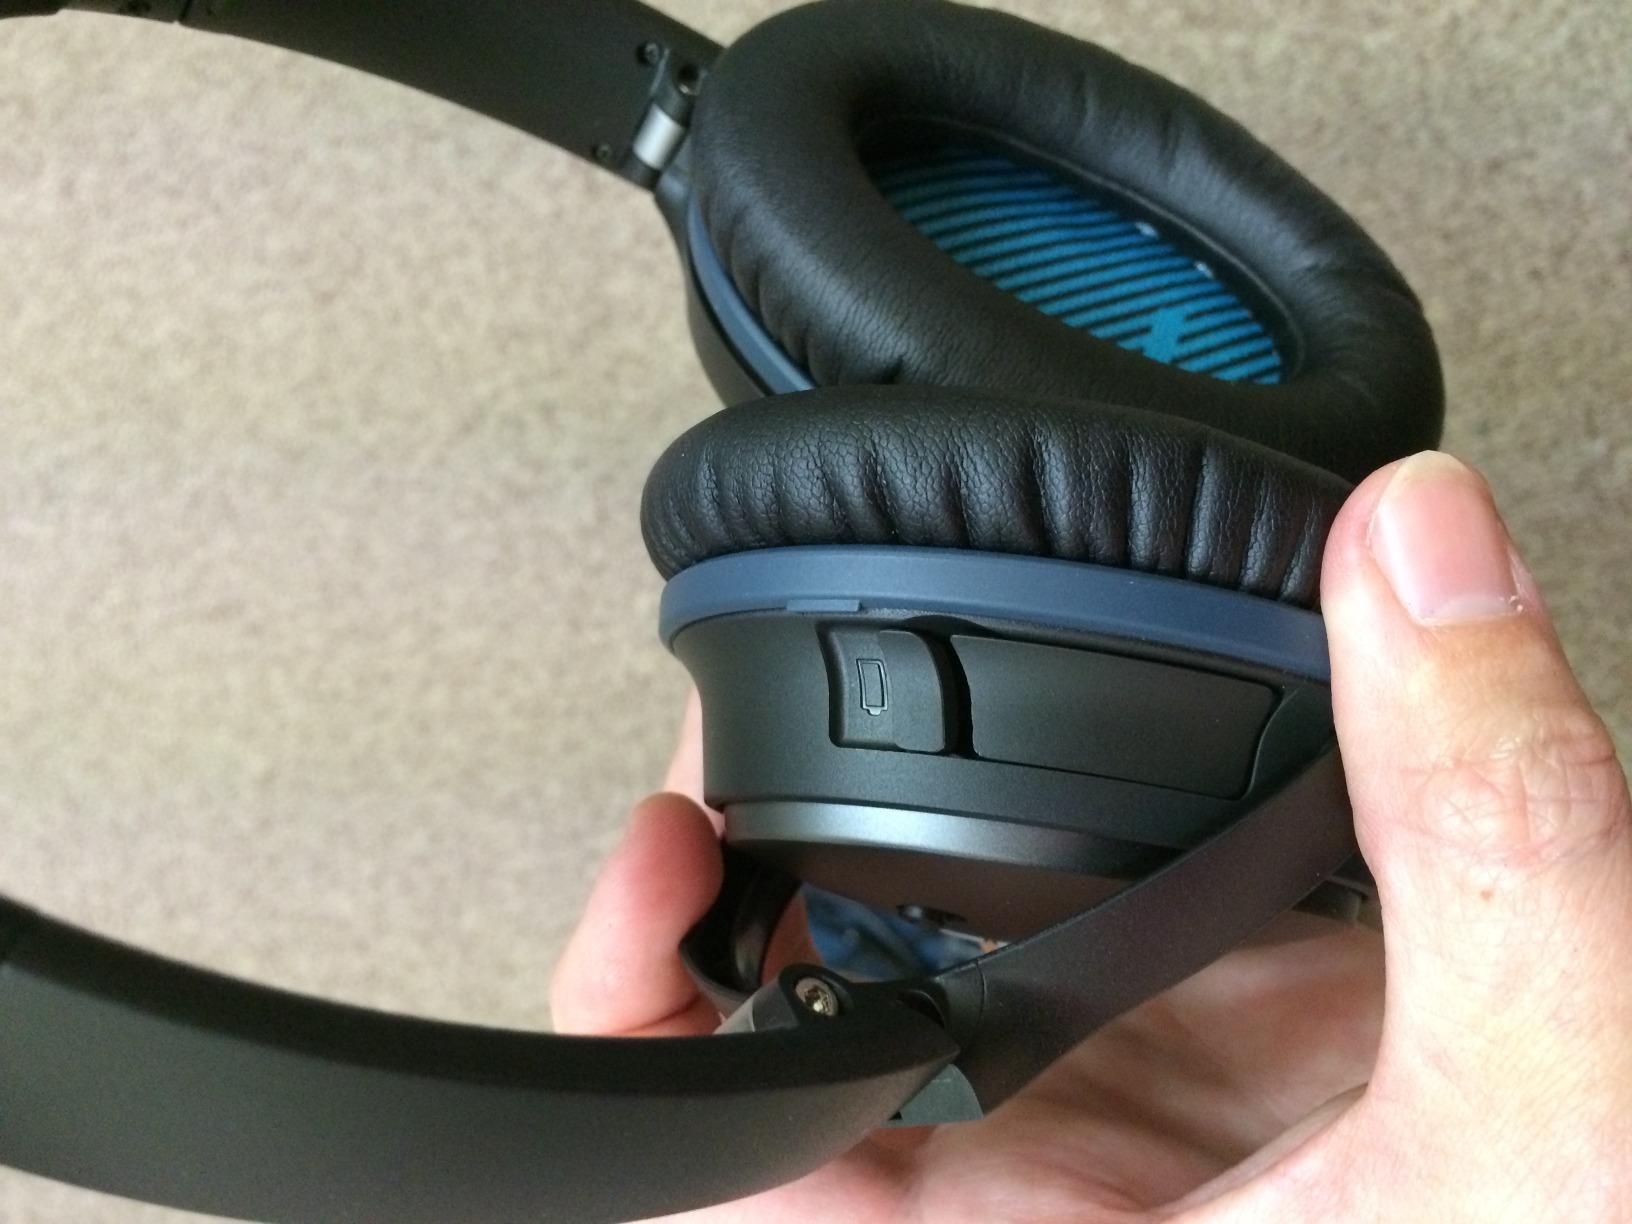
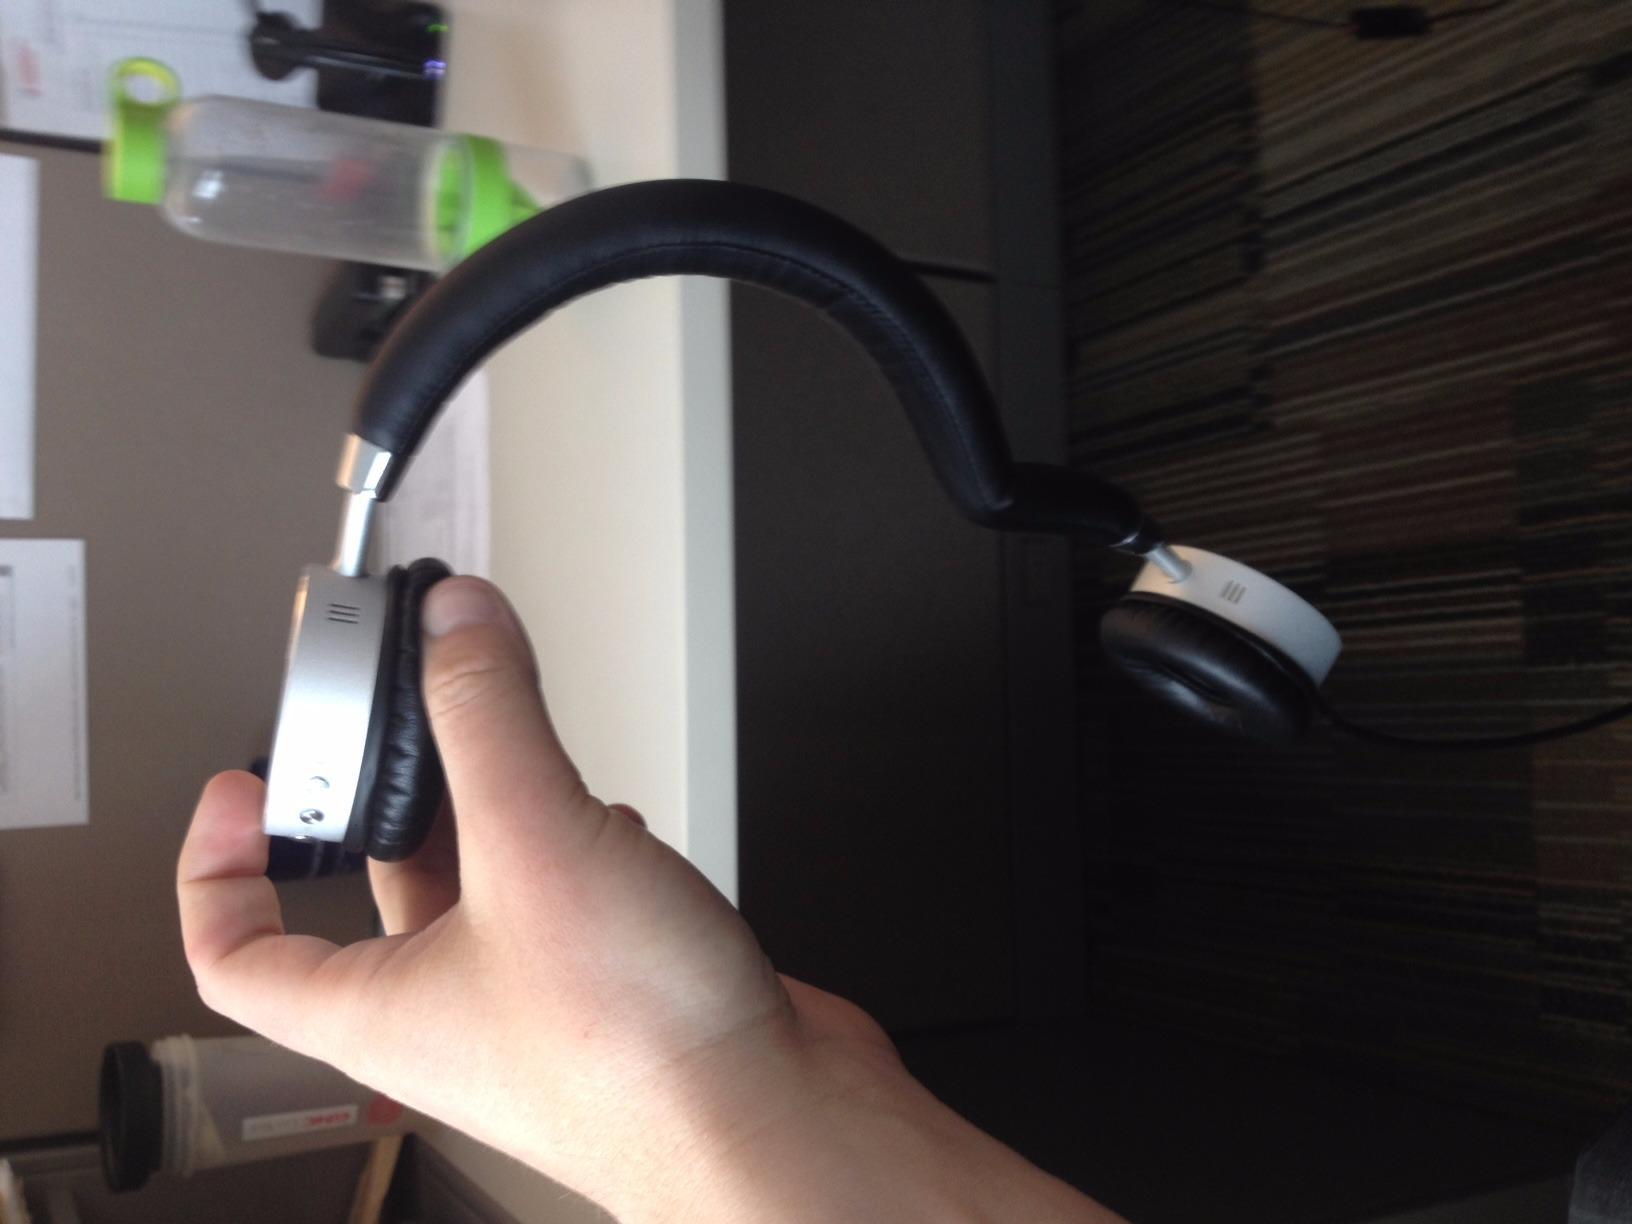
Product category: headphones
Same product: no